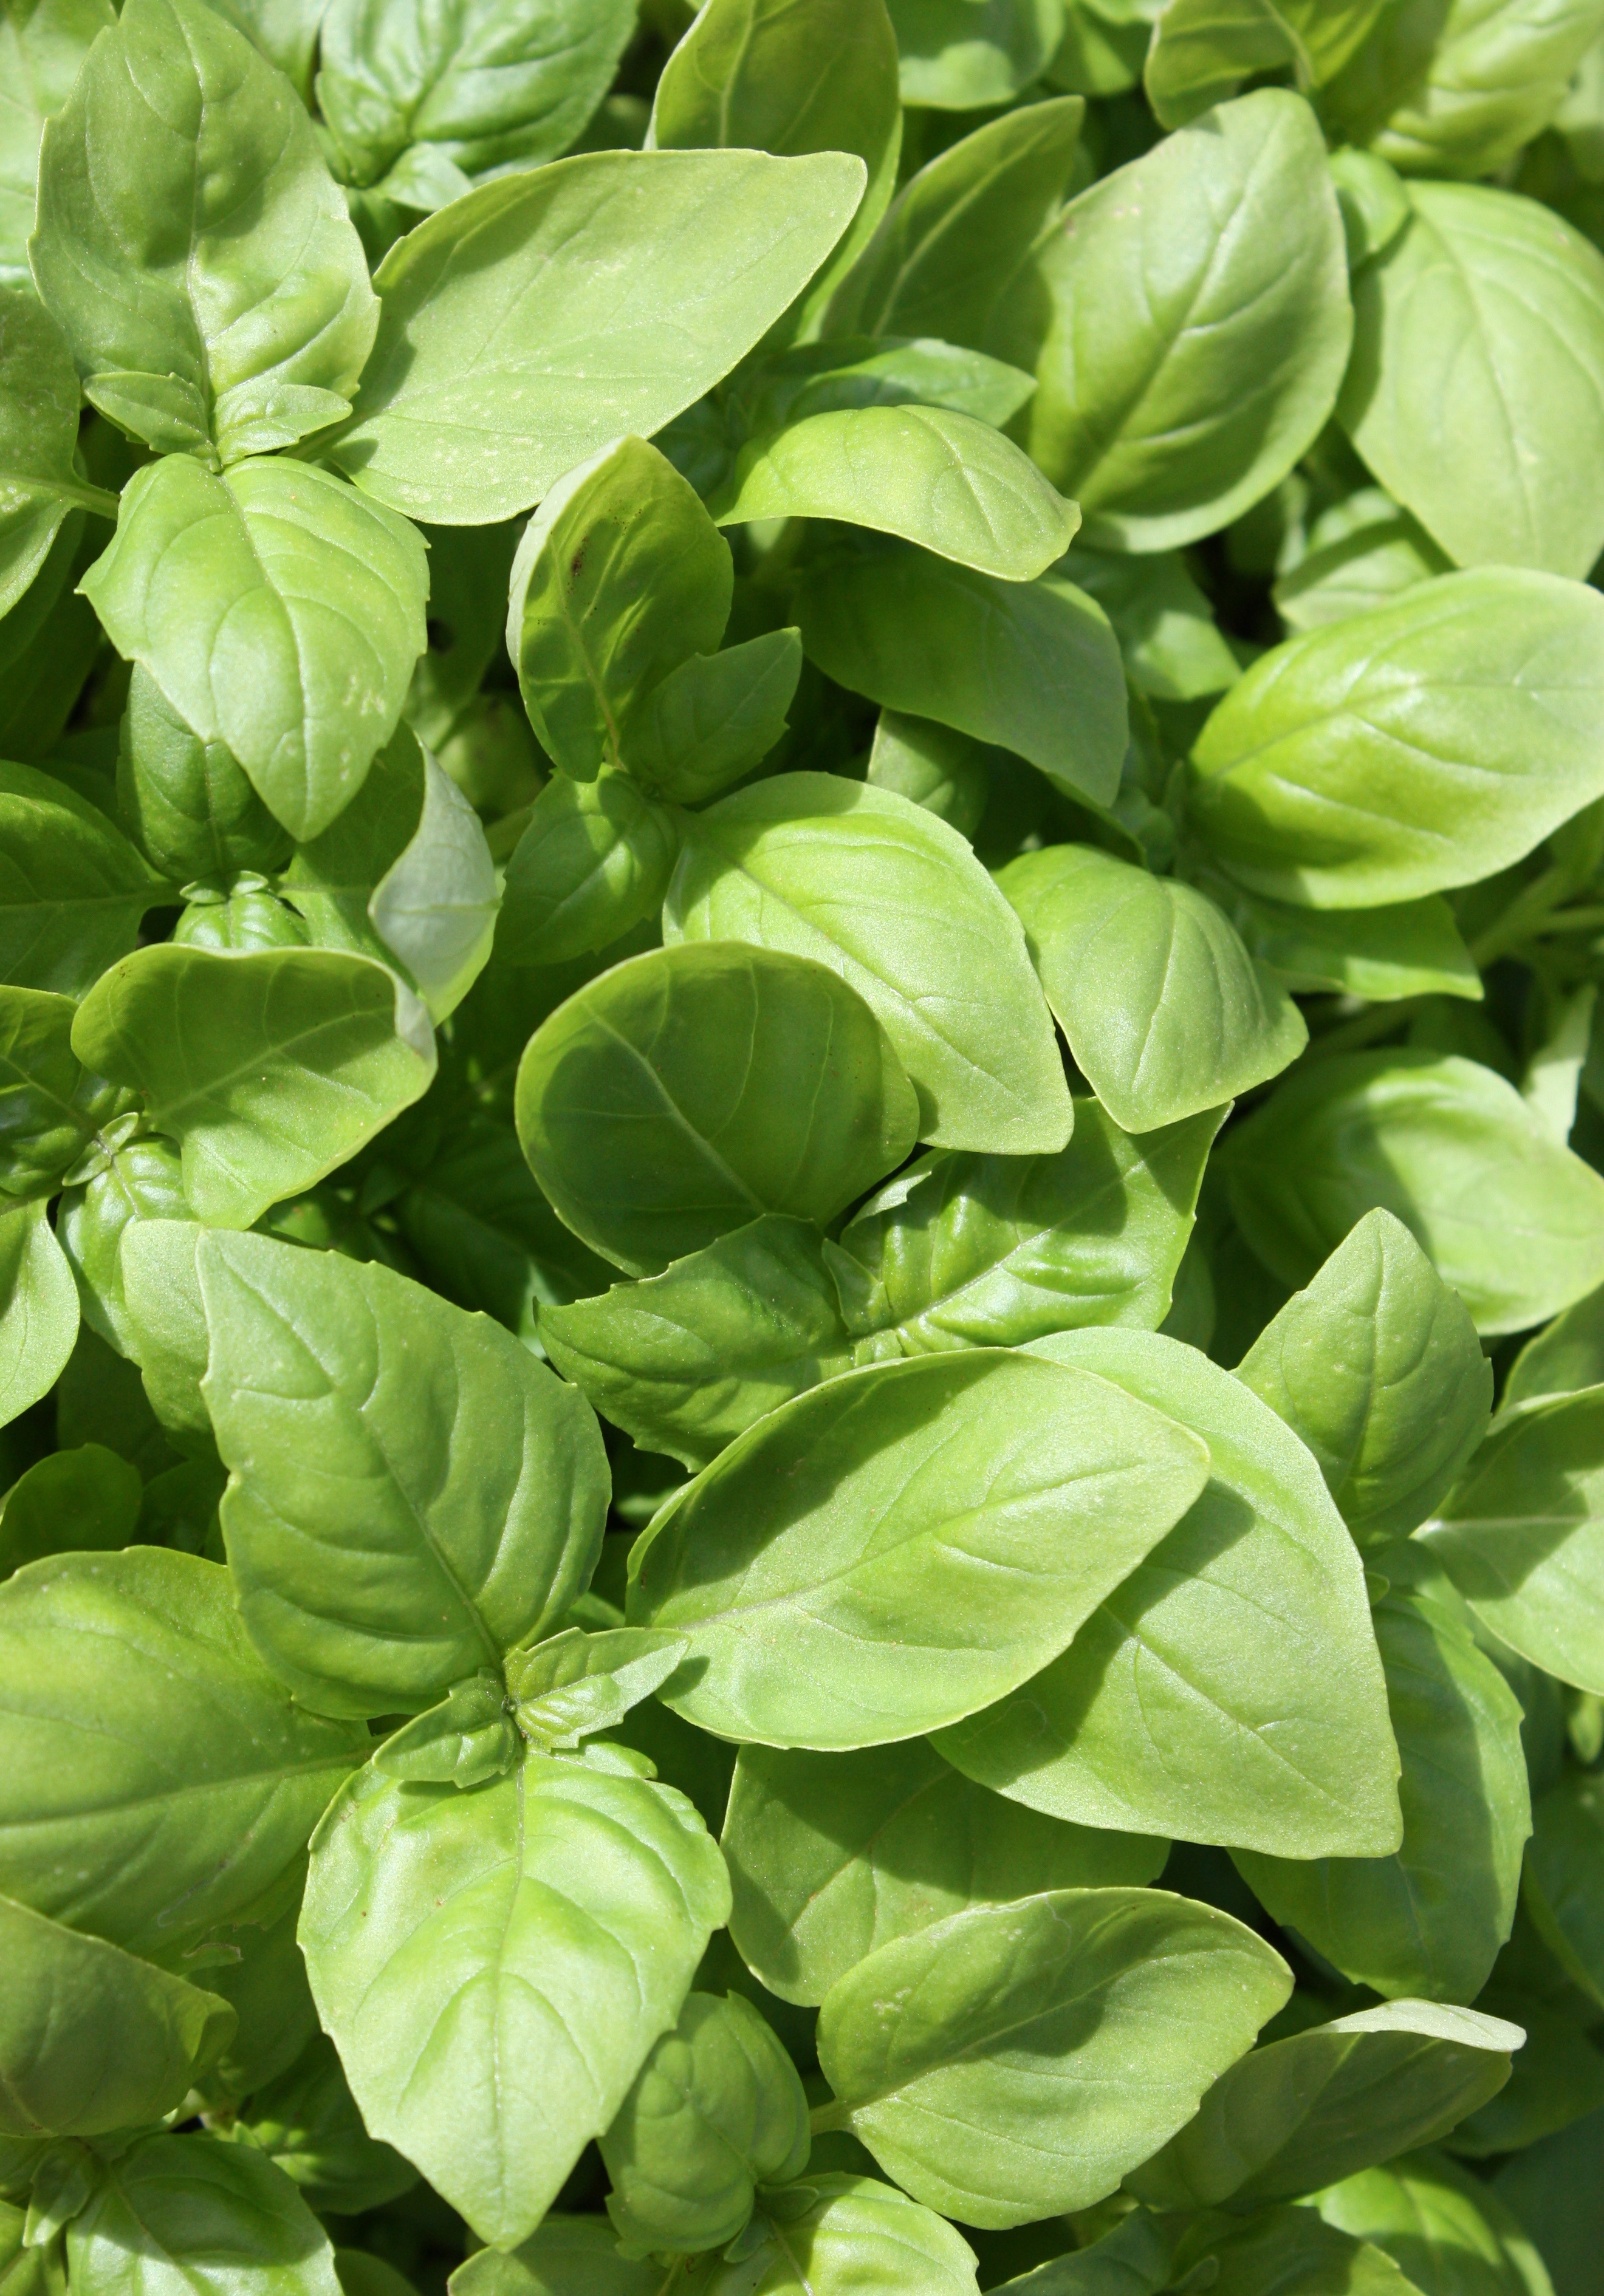
grass, plant, leaf, flower, summer, food, green, mediterranean, herb, produce, vegetable, kitchen, botany, basil, pesto, cook, leaves, seasonal, italian, perfume, aromatic, flowering plant, an ingredient, annual plant, land plant, leaf vegetable, komatsuna, malabar spinach, spezia